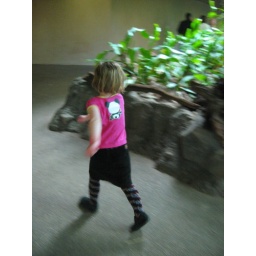
in the monkey house